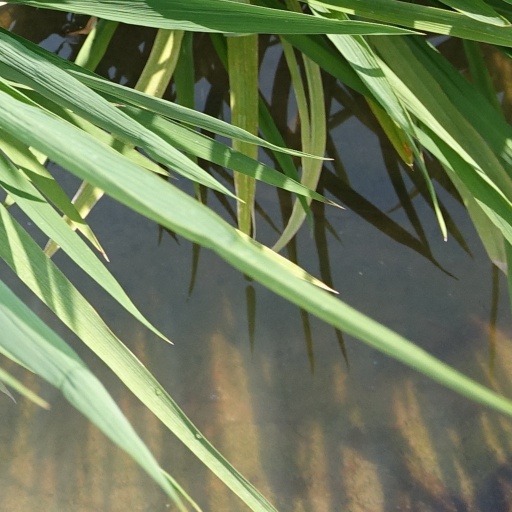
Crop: rice